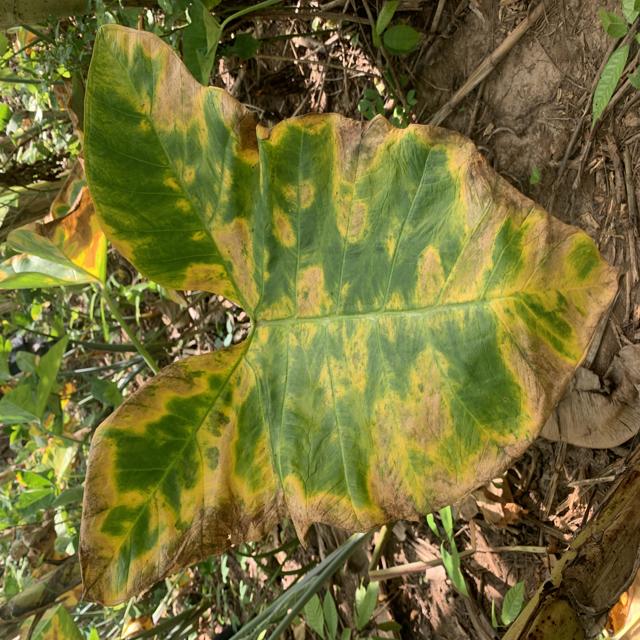
Label: Late_Blight